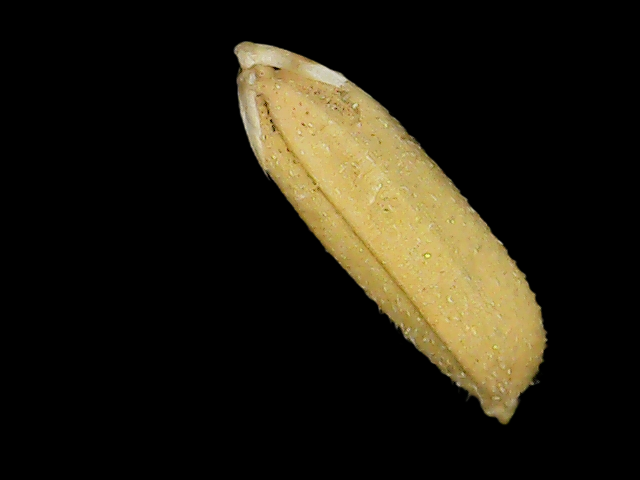
Rice variety: Binadhan16